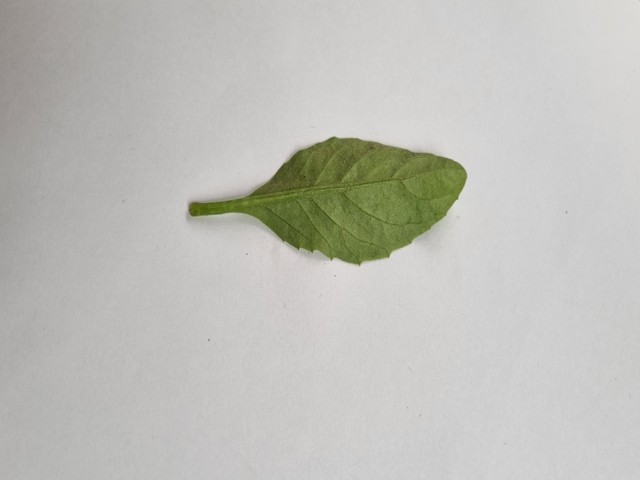
Plant: gainura